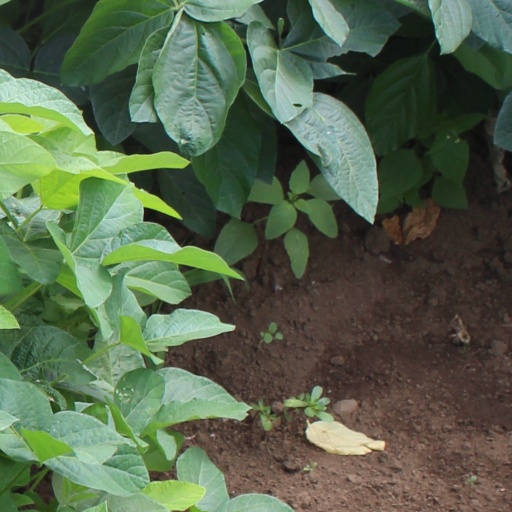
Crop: soybean